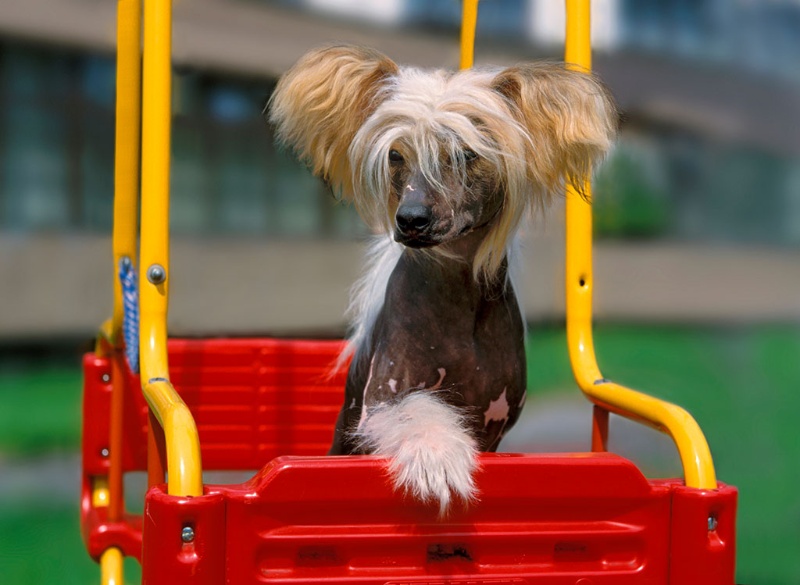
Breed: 234-n000093-Chinese_Crested_Dog